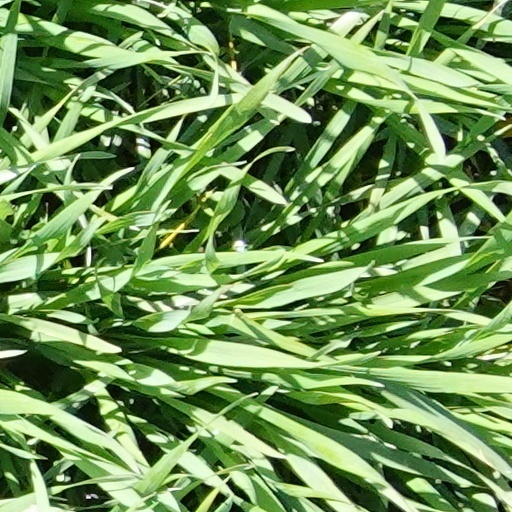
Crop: wheat